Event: Nepal Earthquake
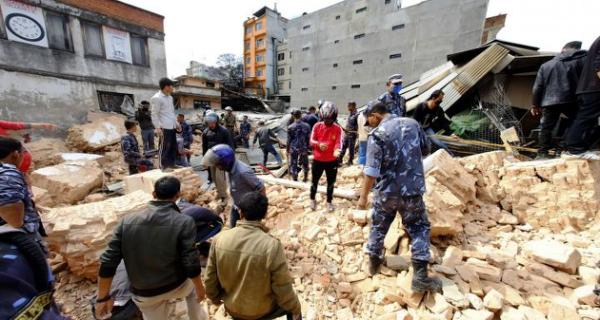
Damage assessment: damage